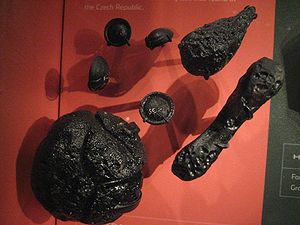
Tektit
Tektiter.
Tektiter er naturlige glaserede ting, op til et par centimeter i størrelse, som — ifølge de fleste videnskabsfolk — er blevet dannet af nedslag af store meteoritter på jordens overflade.